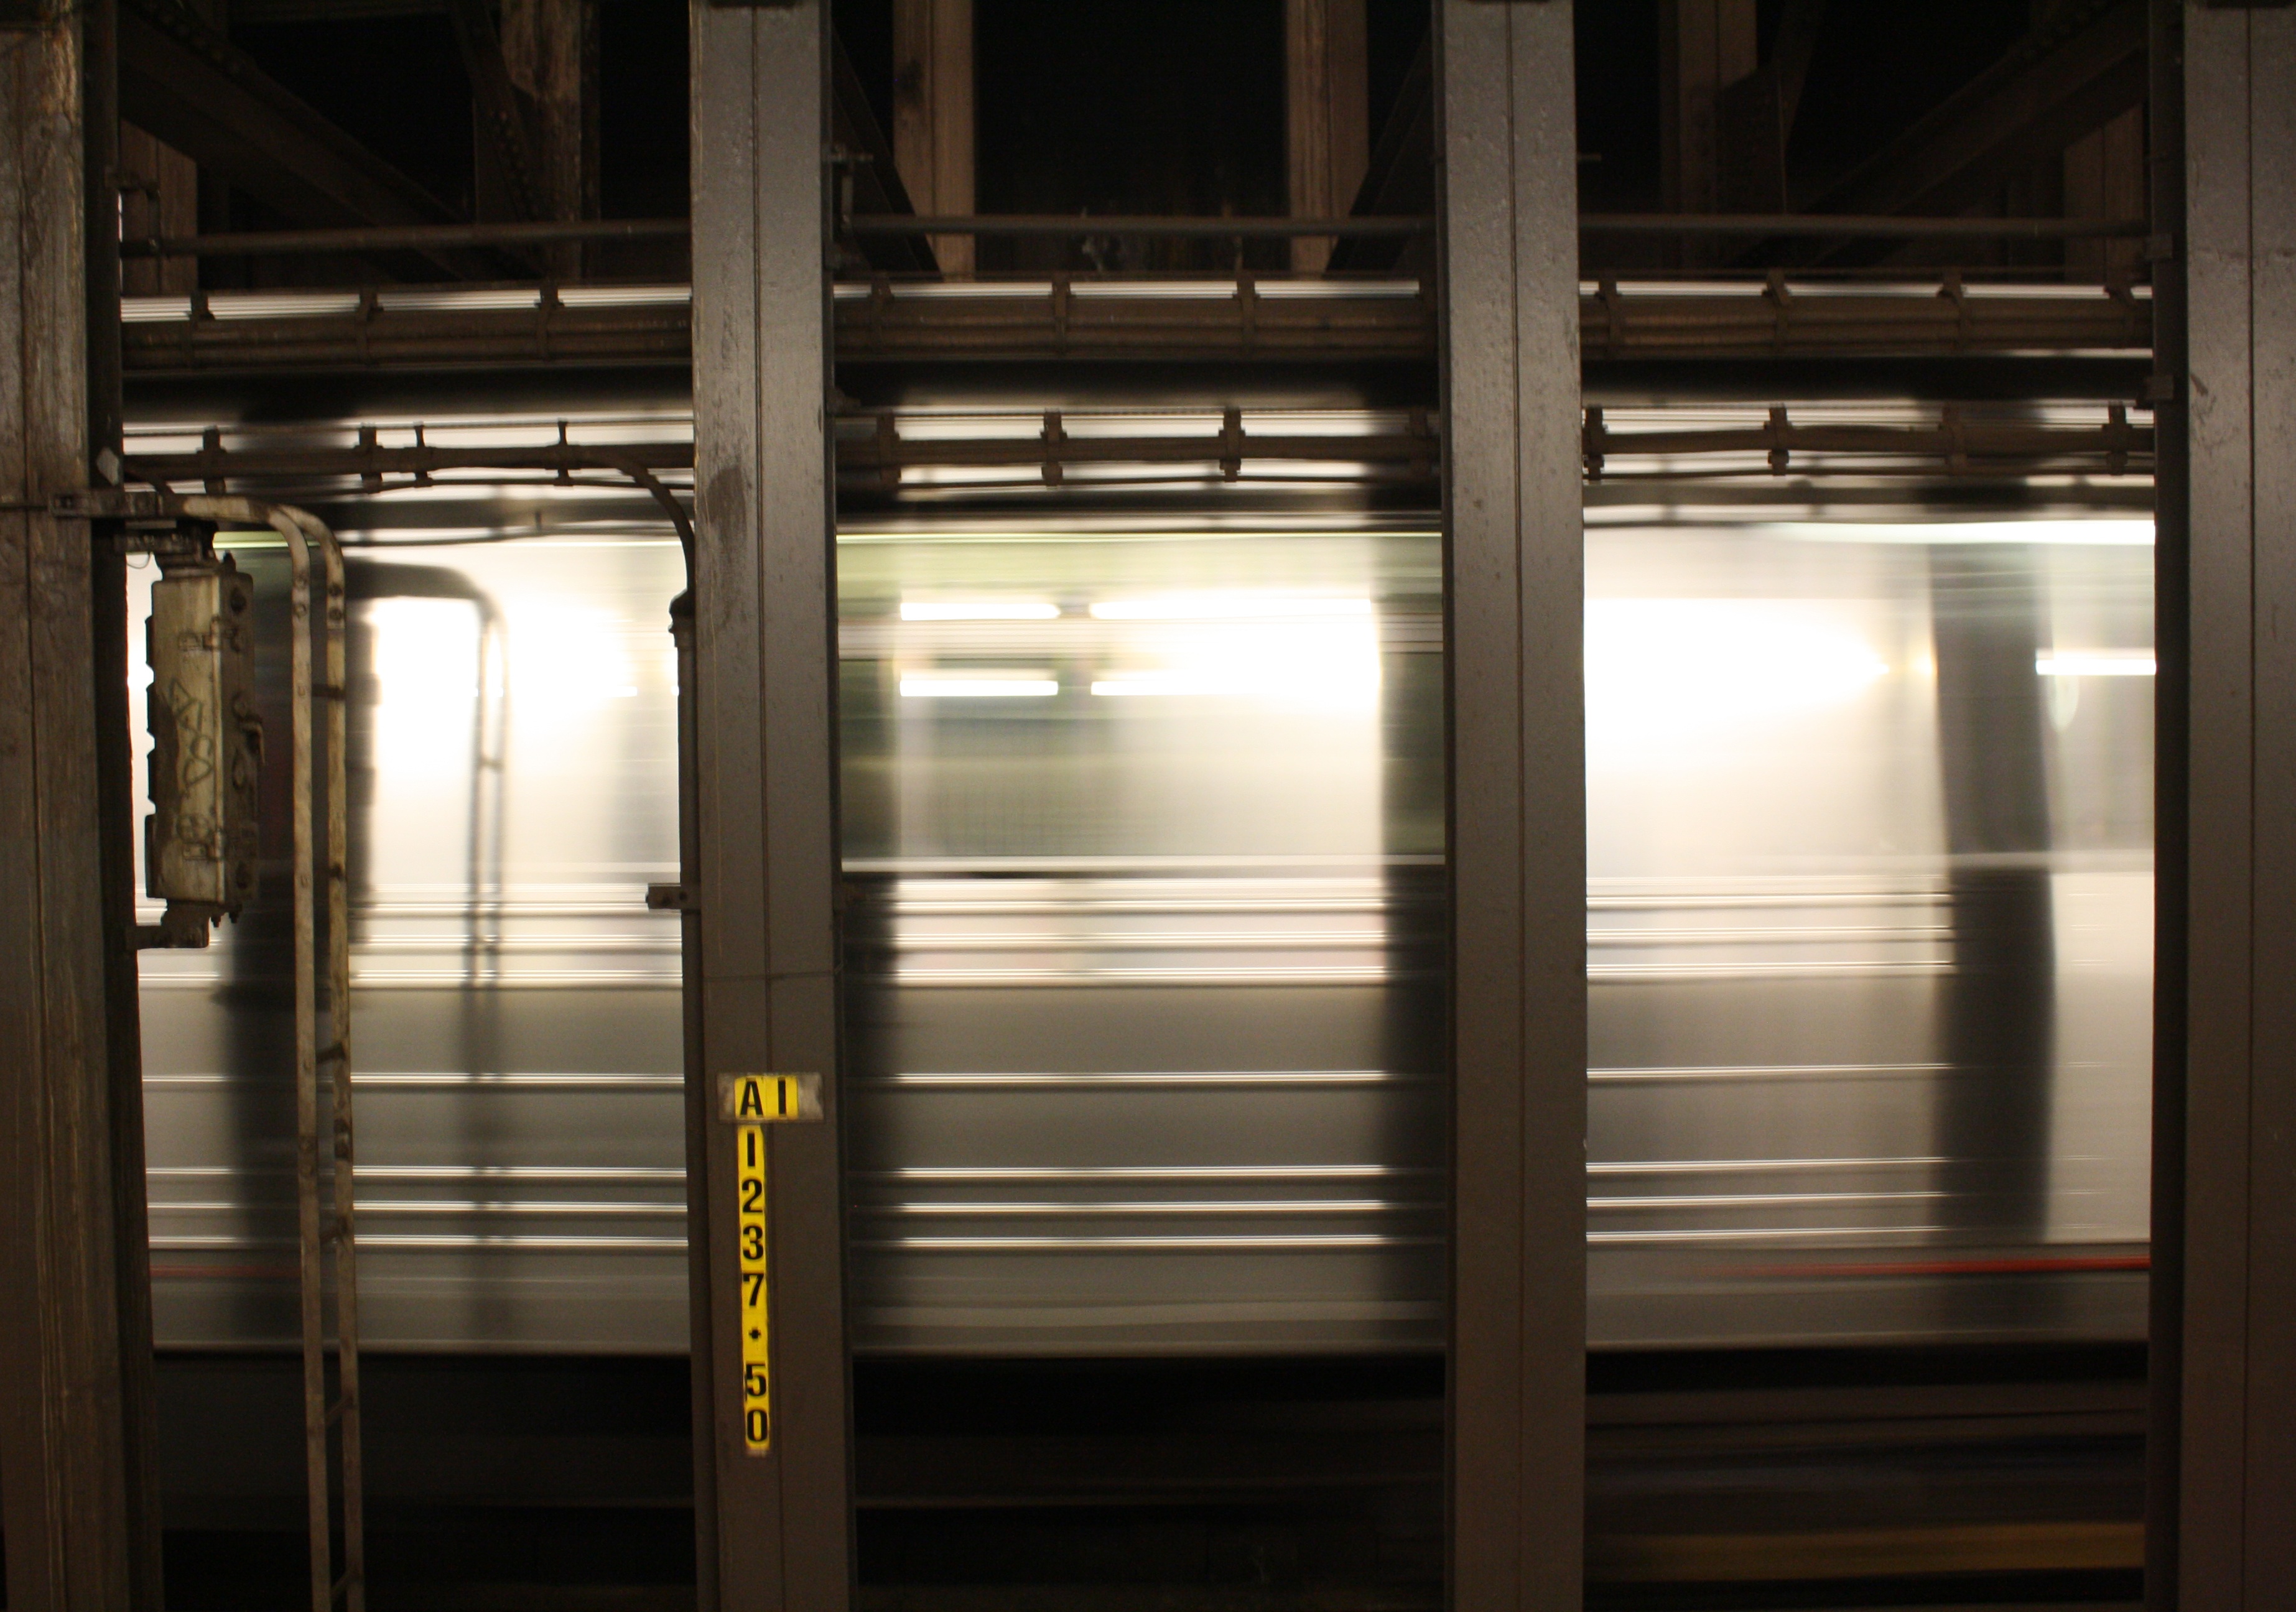
wood, window, furniture, lighting, door, interior design, window covering